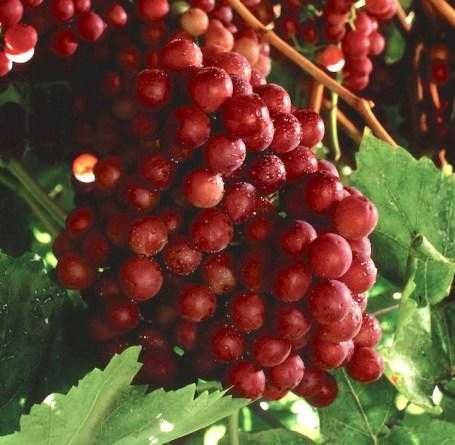
Label: Grapes